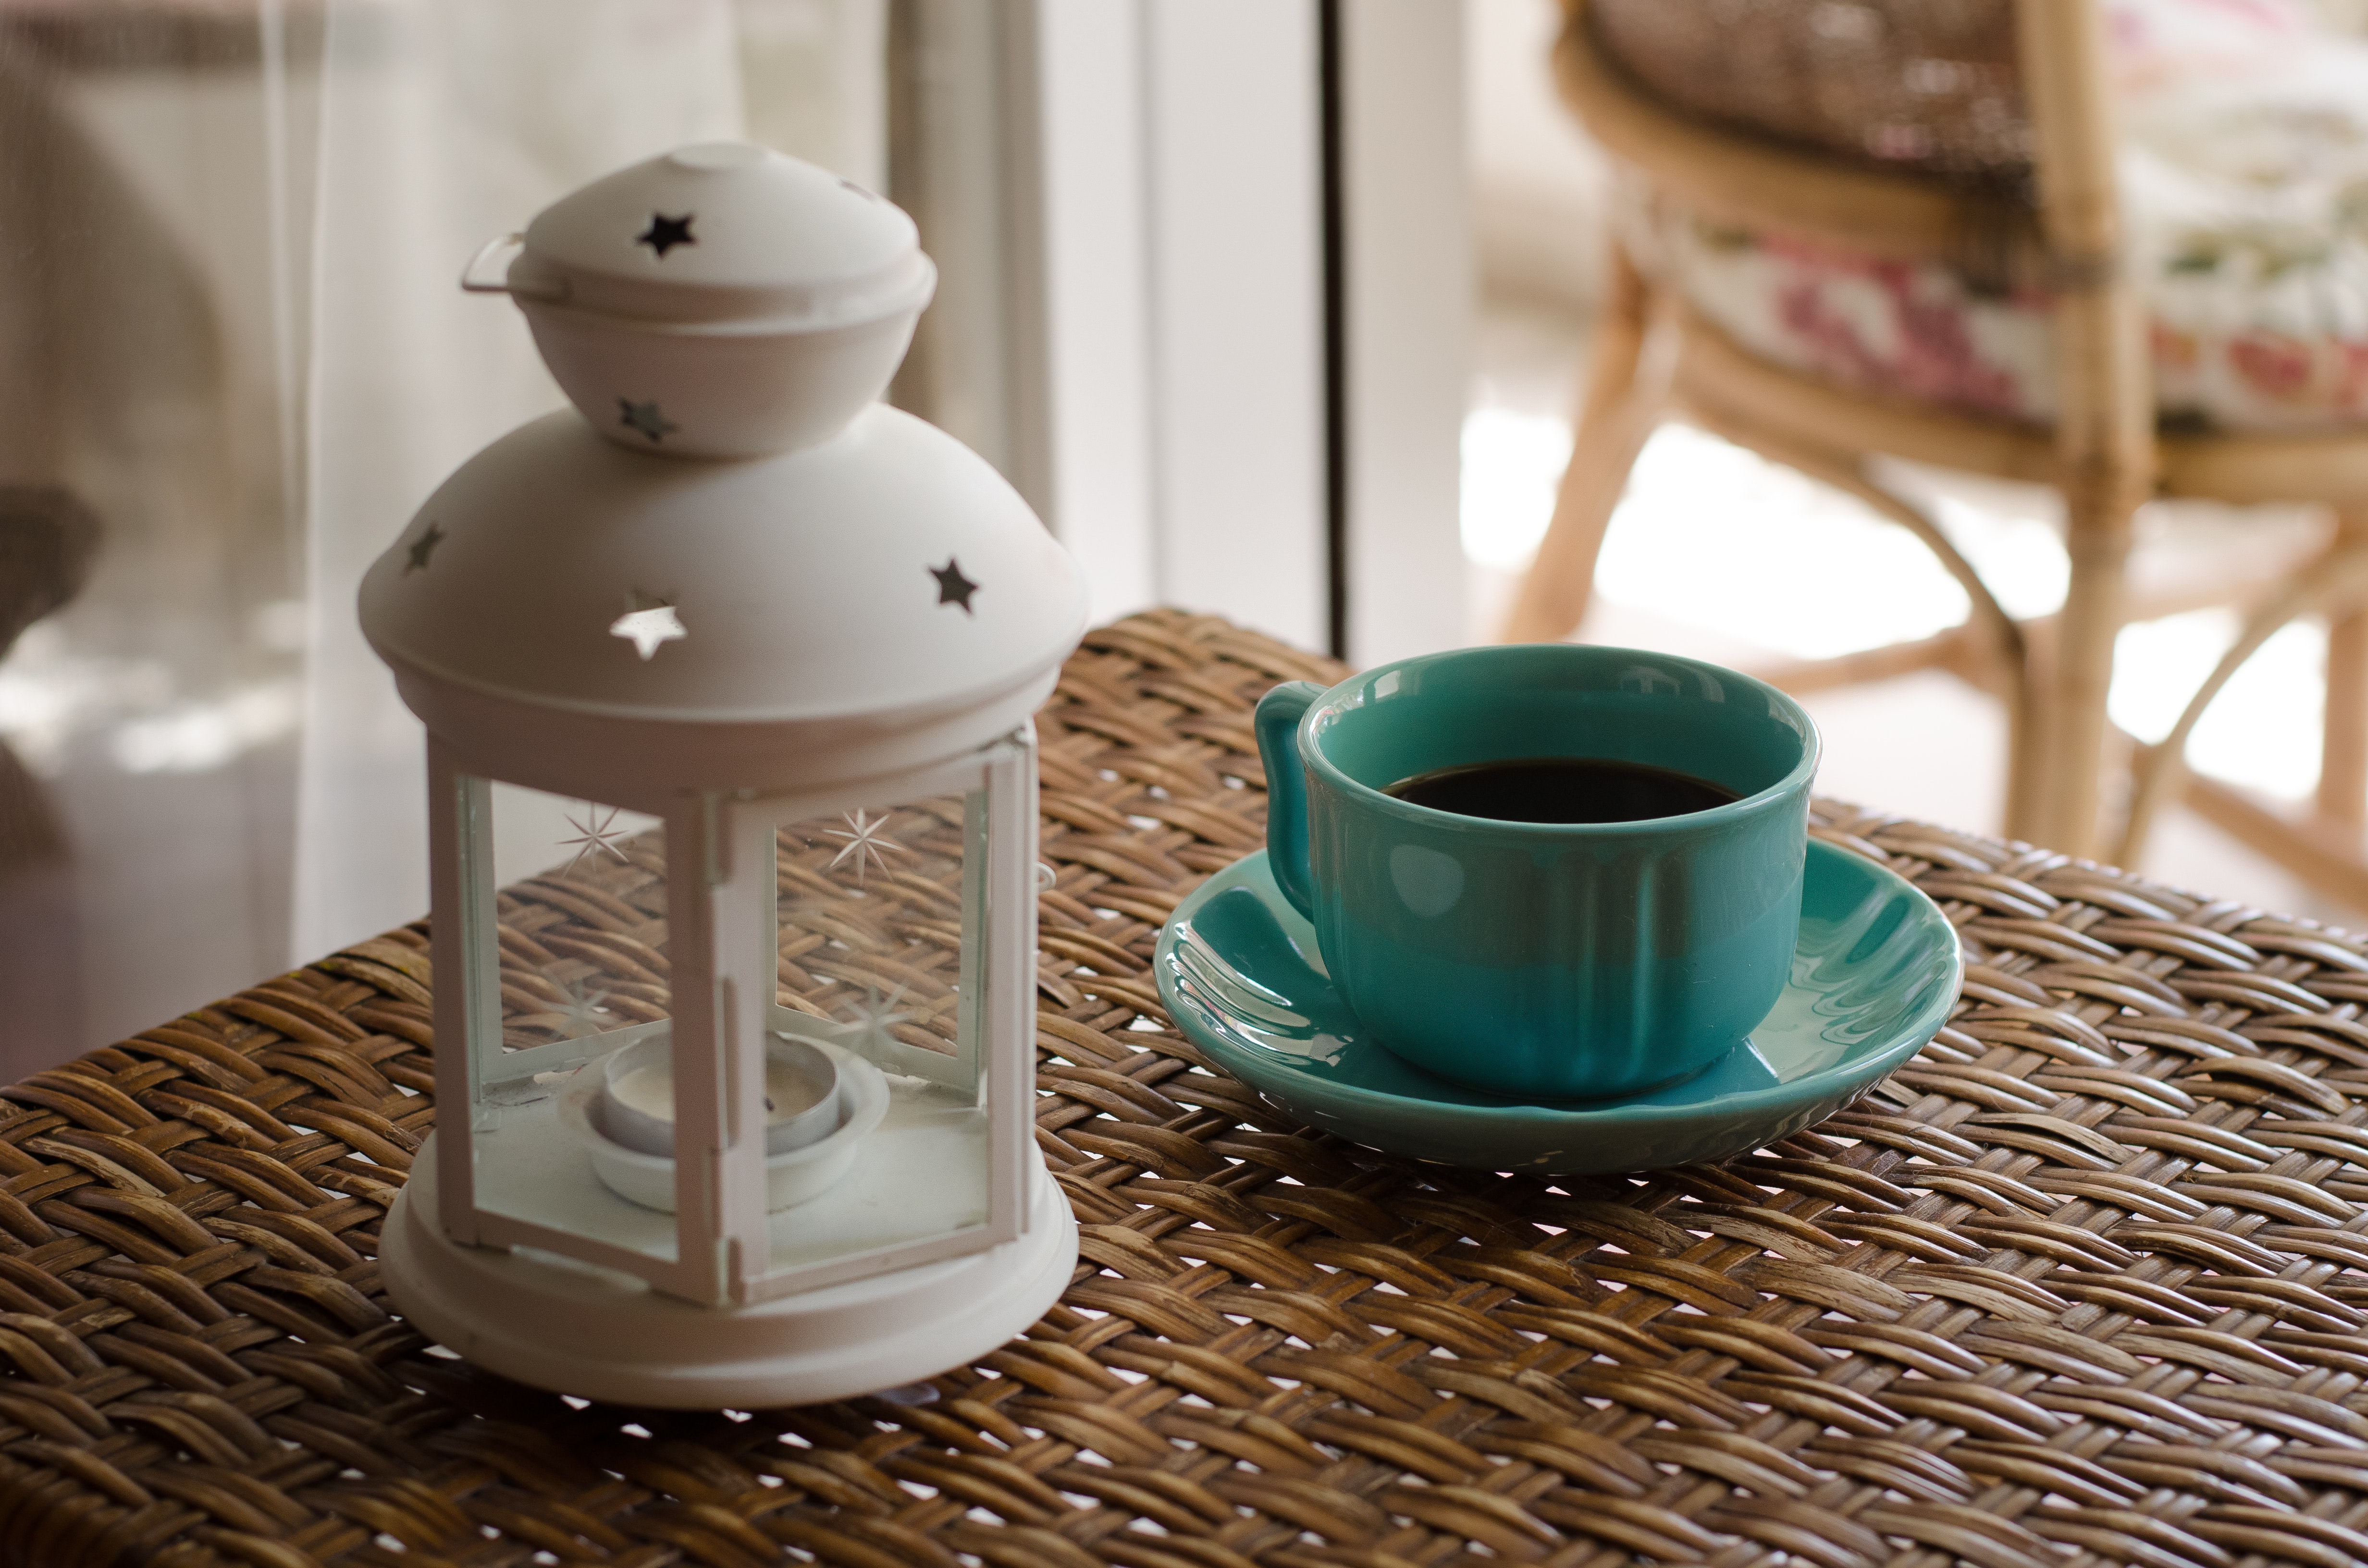
porcelain, serveware, ceramic, tableware, cup, table, lantern